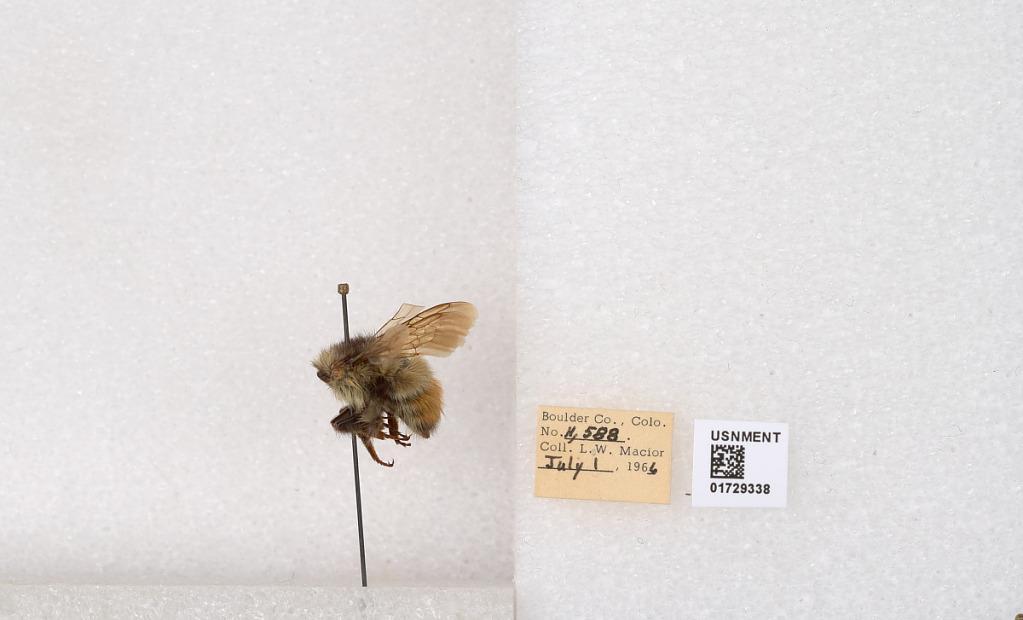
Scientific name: Bombus flavifrons Cresson
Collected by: L. Macior
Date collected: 1966-7-1
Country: United States
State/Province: Colorado
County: Boulder
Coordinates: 40.0925, -105.358